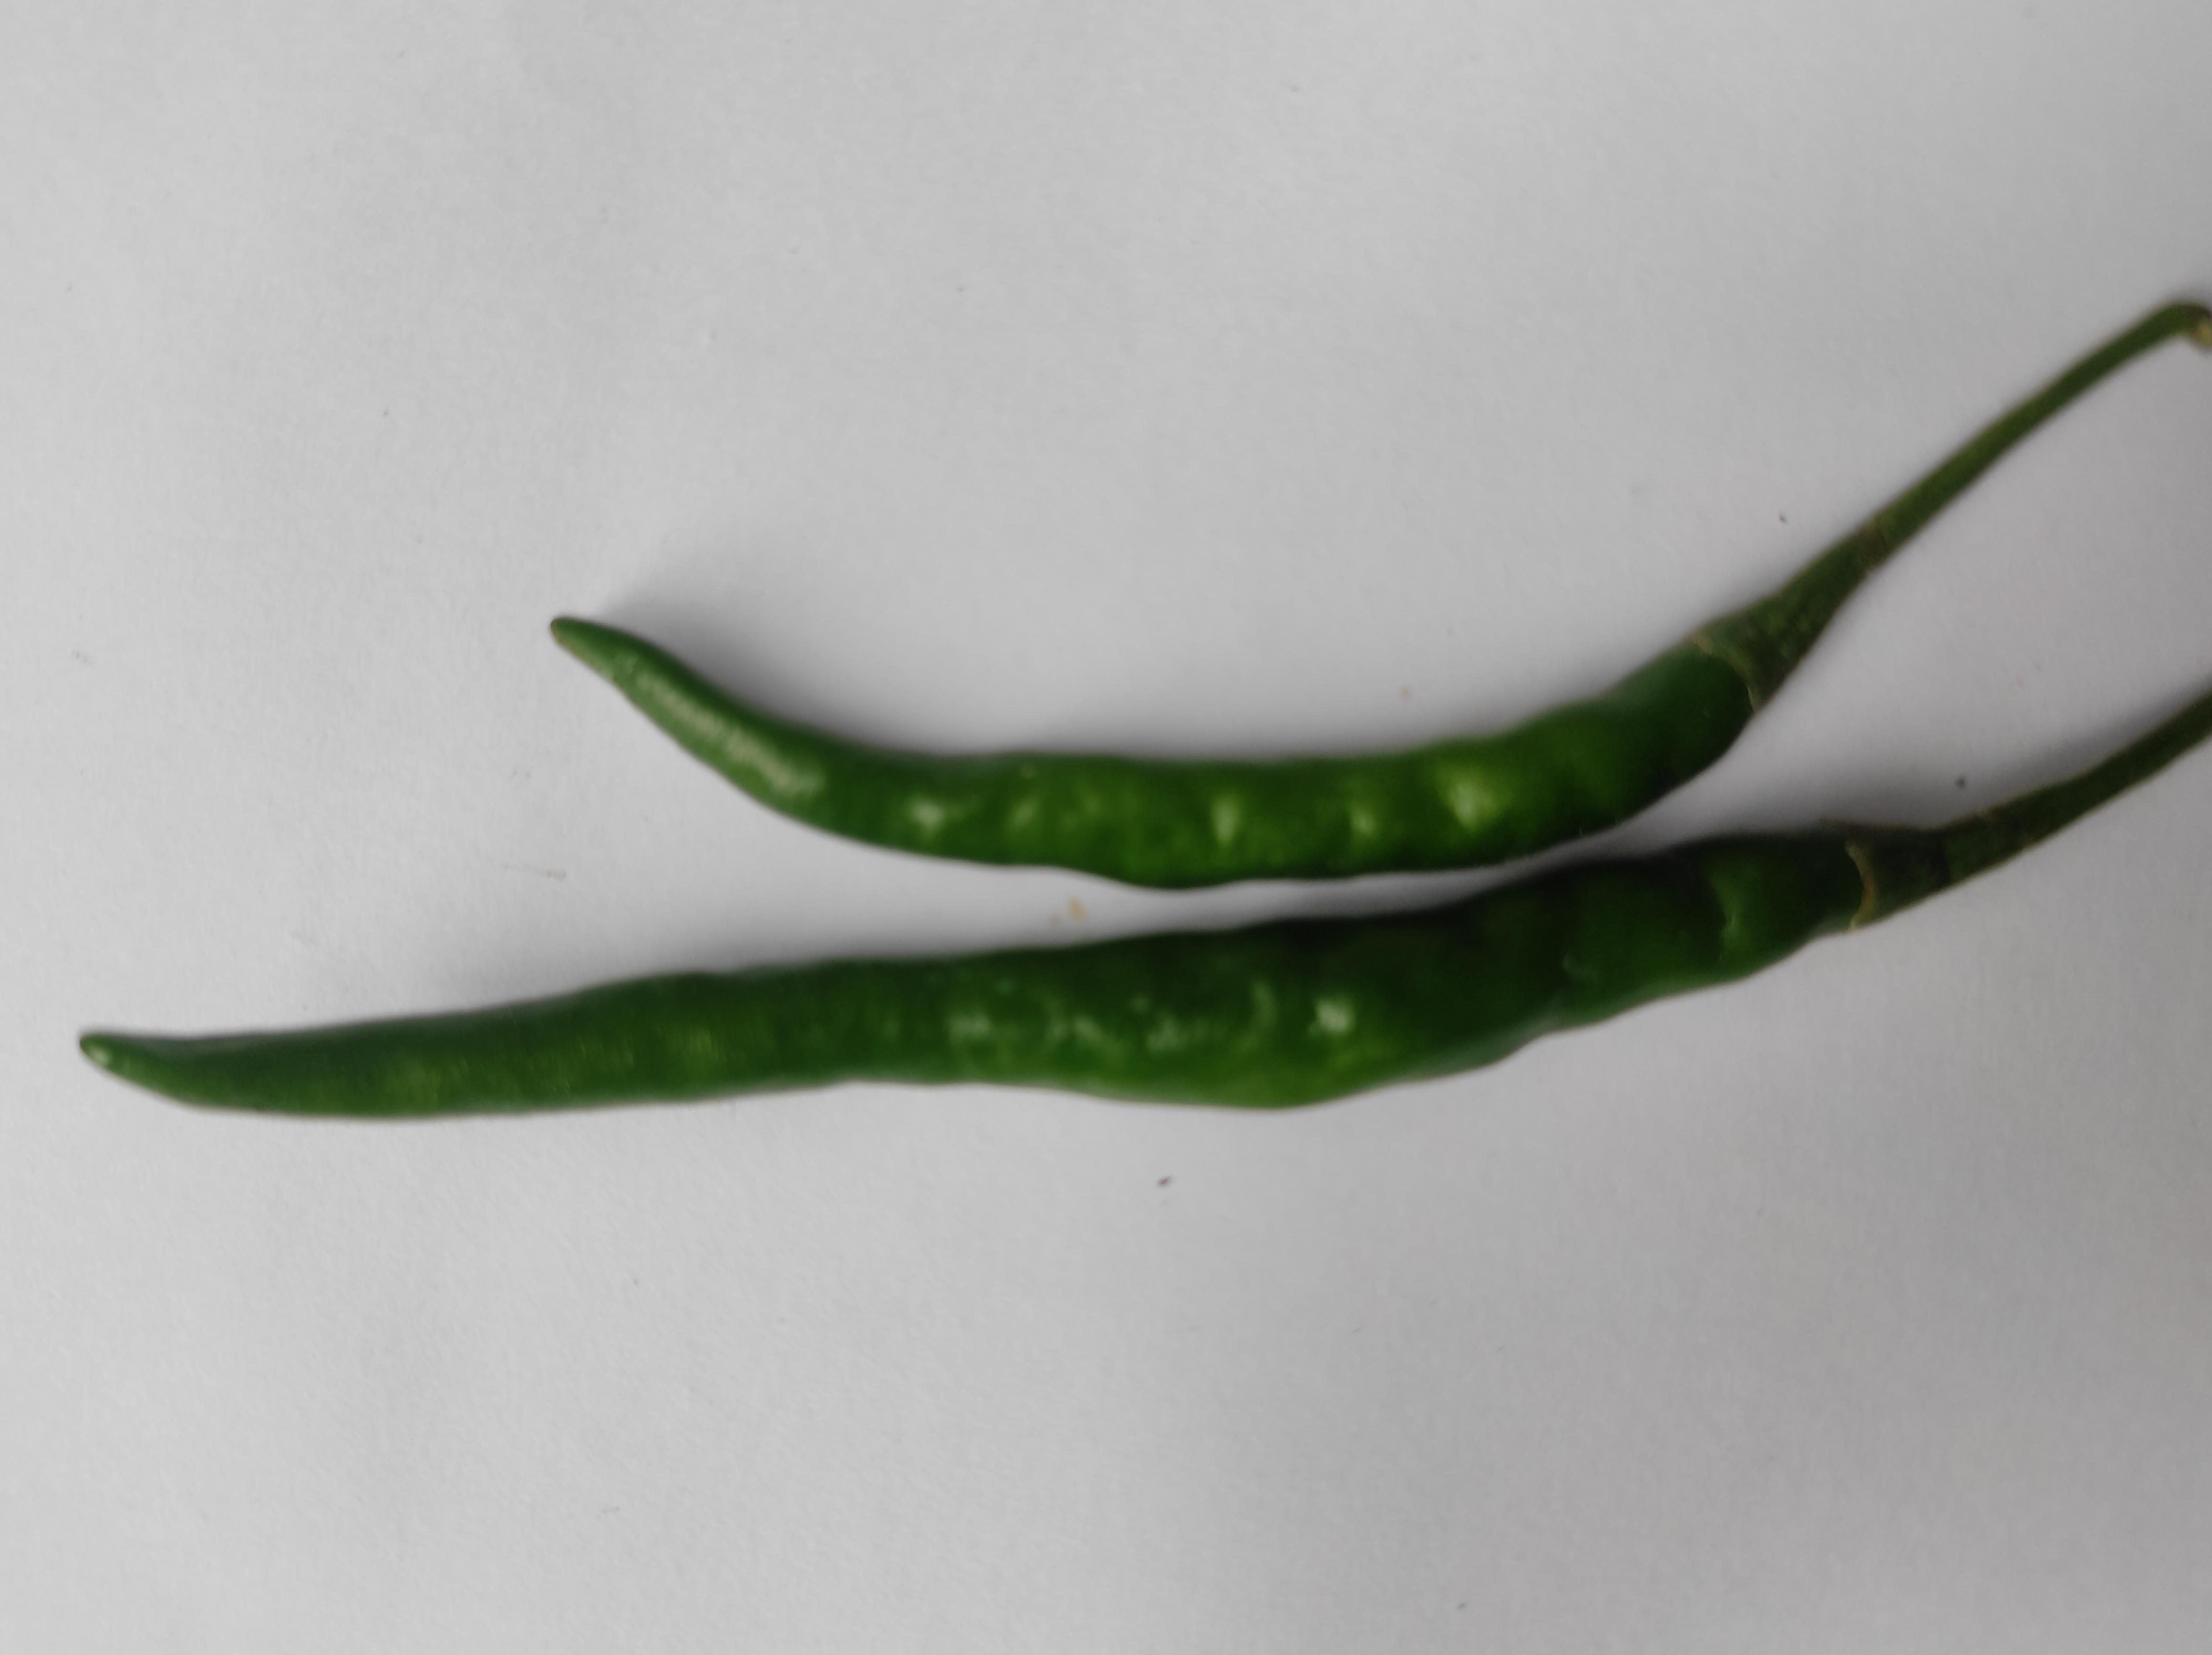
Label: Green Chili